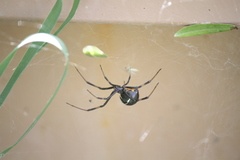
Species: Lactrodectus_hesperus